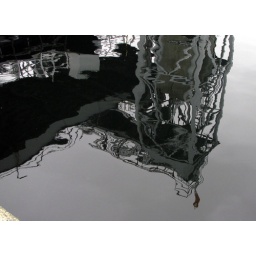
BC Ferries car loading ramp towers reflected in waters of Departure Bay